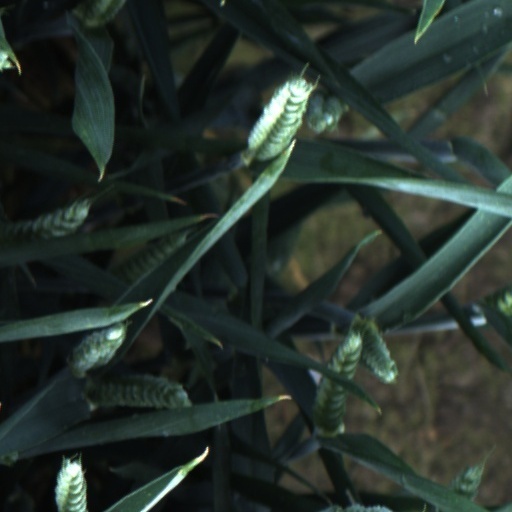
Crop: wheat